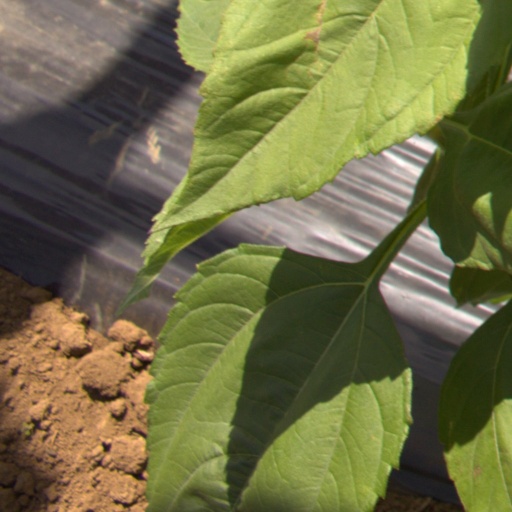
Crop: Jerusalem artichoke